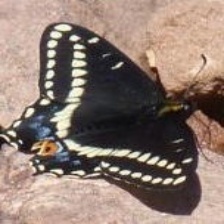
Species: INDRA SWALLOW